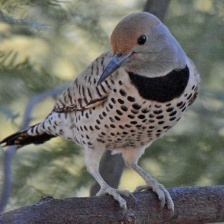
Species: GILDED FLICKER
Scientific name: COLAPTES AURATUS